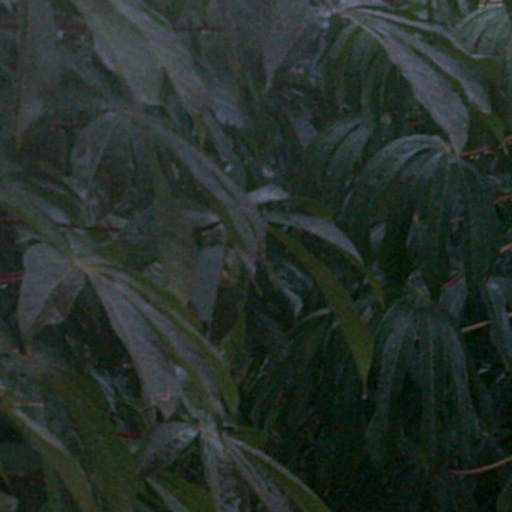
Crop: cassava